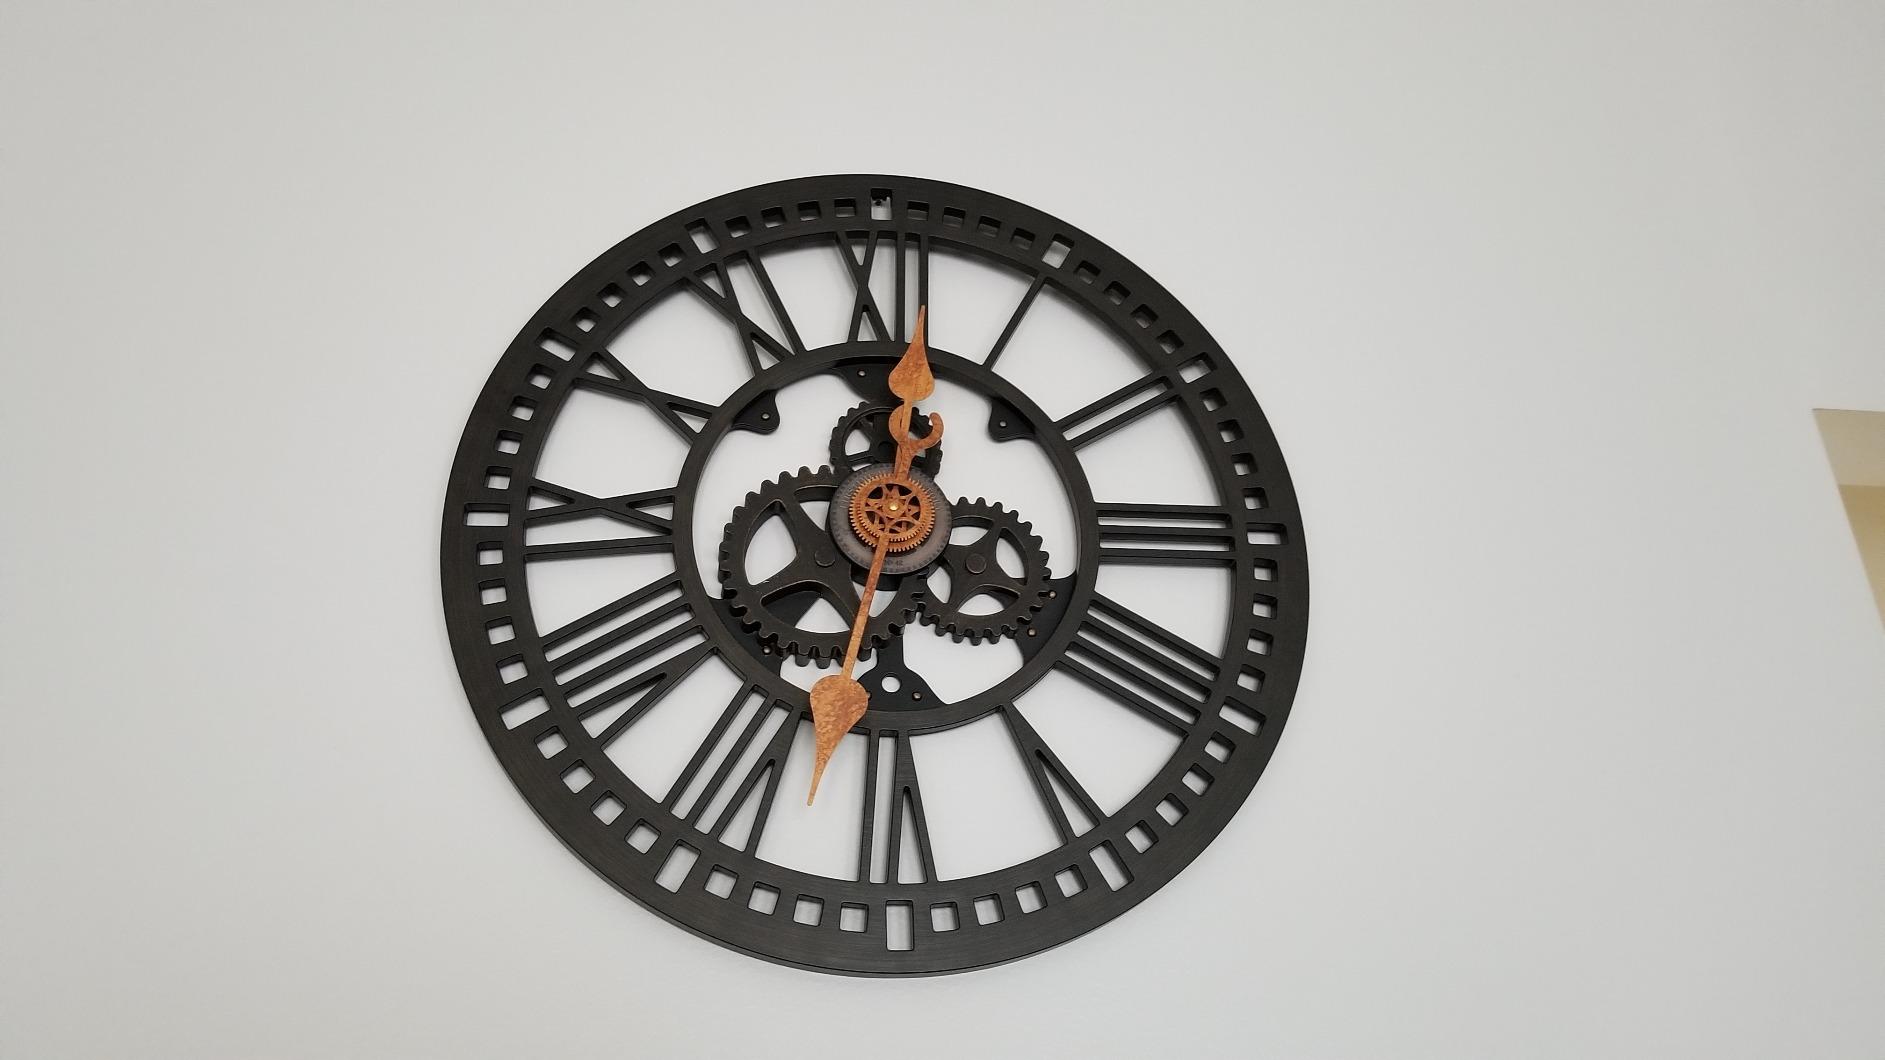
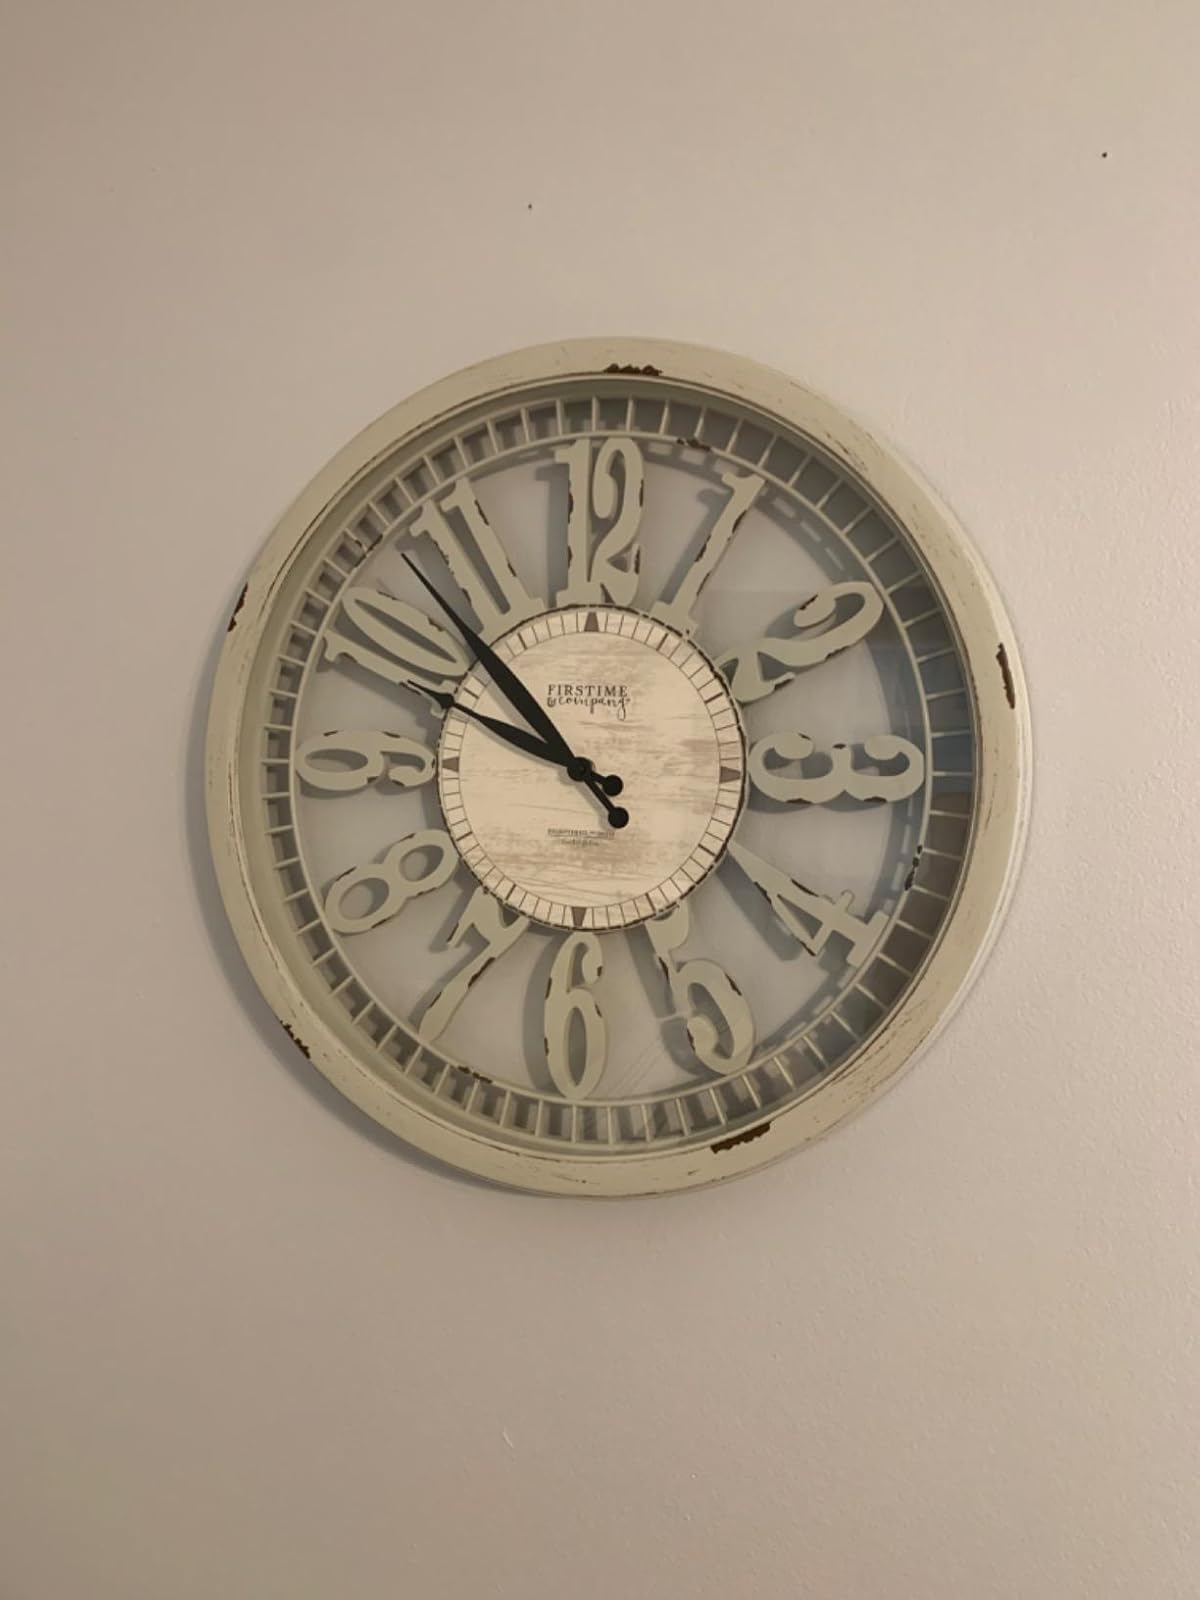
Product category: clock
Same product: no